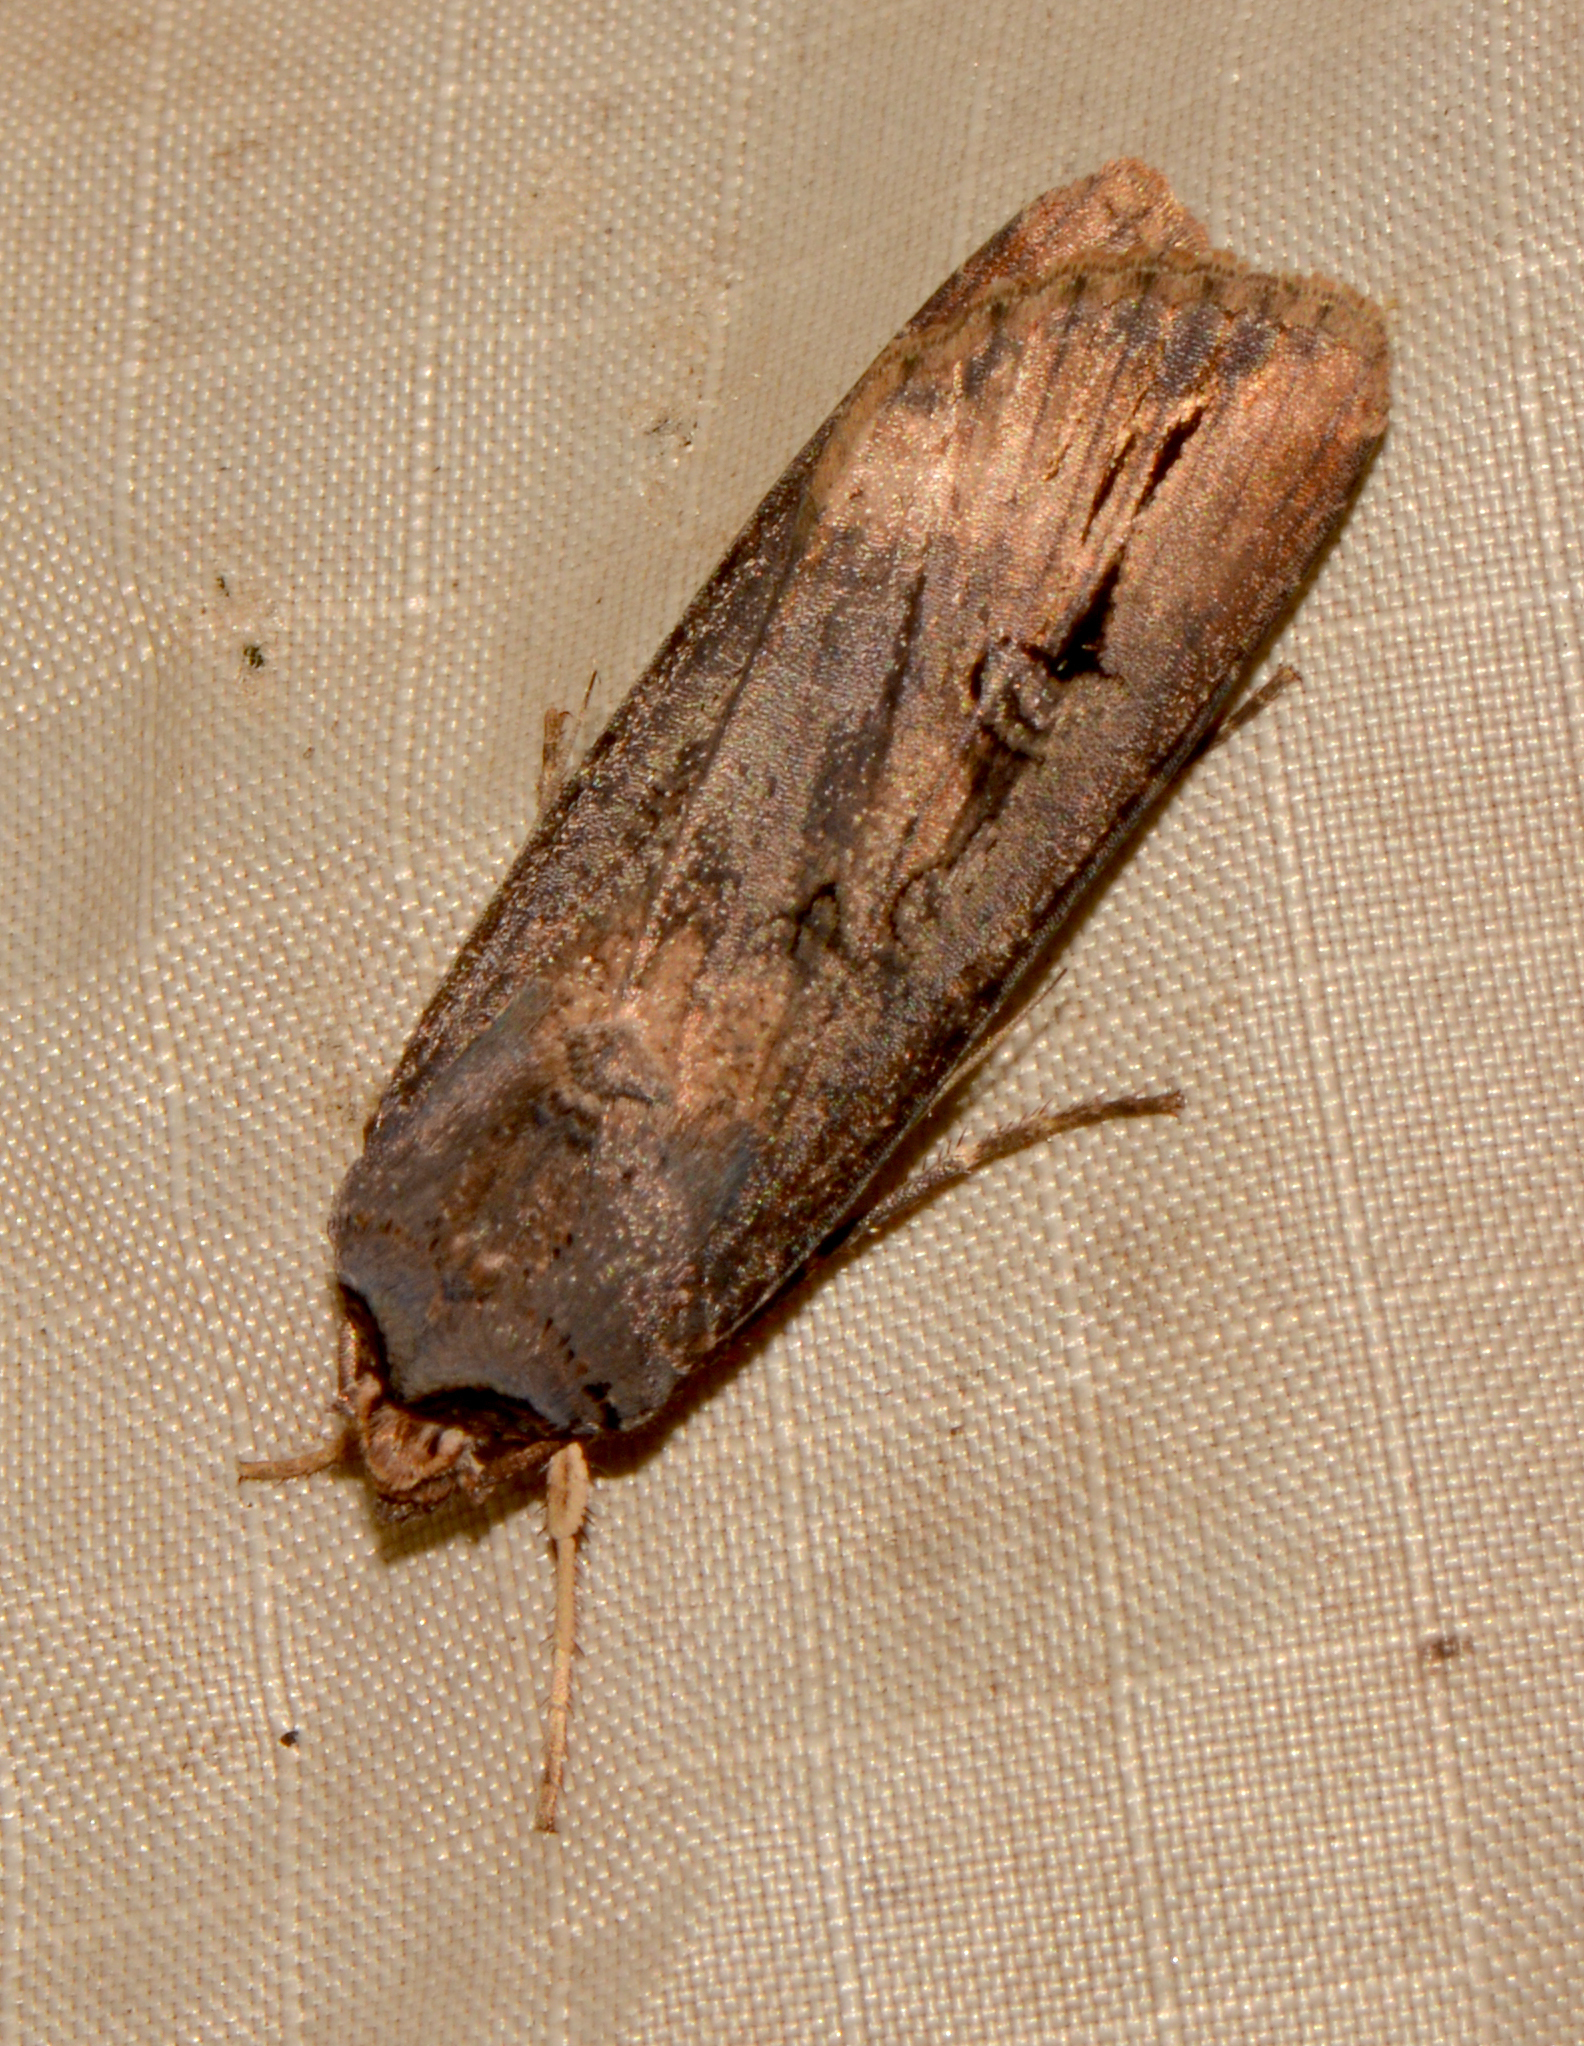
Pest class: cutworms